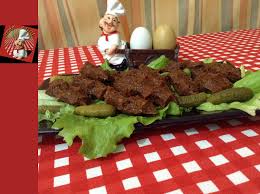
Yemek: cig_kofte